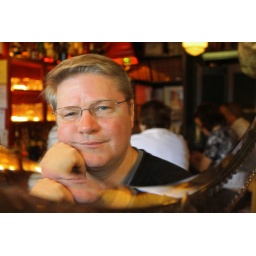
Taken through the mirror by Andree in the front bar area of Tucker's Bistro in Newport, RI